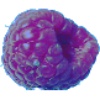
Label: Raspberry 1